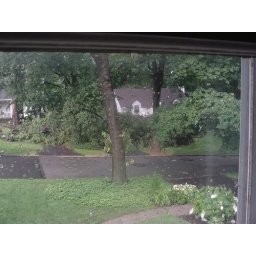
Our neighbor's car was under that fallen tree